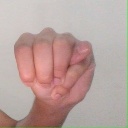
अक्षर: म